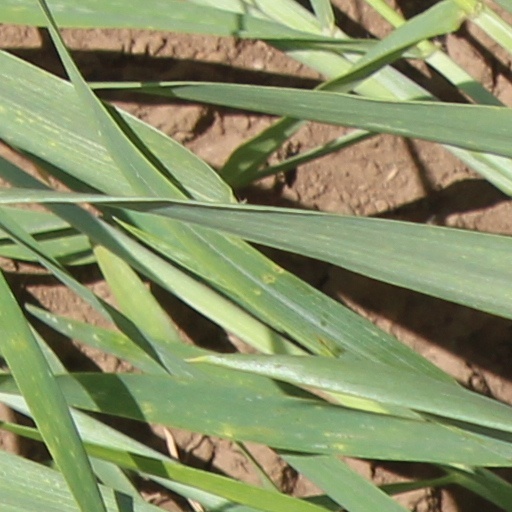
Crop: wheat